Charles Bannister

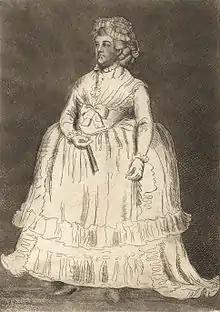
Charles Bannister as Polly Peachum

He was said to have 'one of the most extensive falsettos ever heard'. Garrick took Felice Giardini to hear Bannister's imitations of Tenducci and Champneys, and the composer observed that the mimicry was perfect, but the fault was that the mimic was better than the performers themselves. Michael Kelly refers to his appearance as Polly in a travesty of "The Beggar's Opera" at the Little Theatre in the Haymarket in 1781, in which he 'gave her tender airs with all the power of his deep and sonorous bass voice.' He brought it off not by mimicking feminine intonation or mincing gait, antics or 'superadded drolleries', but by the ridiculous incongruity of his deep voice and muscular frame, by an occasional display of ankle, and by the perfect judgement with which he sang Polly's songs. This was heard with great disgust by the visiting Italian male soprano Ferdinando Mazzanti, who did not realize it was a burlesque production.